Brown Panther

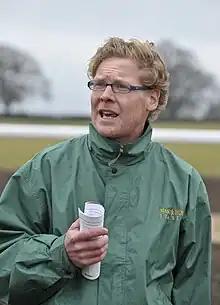
Tom Dascombe, who trained Brown Panther

Brown Panther's first appearance as a six-year-old came in the Ormonde Stakes on 9 May in which he faced three opponents headed by Hillstar, the winner of the 2013 King Edward VII Stakes. He started slowly but took the lead three furlongs out and stayed on well to win by two and a quarter lengths from Hillstar. Kingscote commented "We went a nice even gallop and he's growing up, it makes my life a lot easier". Three weeks later the horse started 2/1 favourite for the Henry II Stakes over two miles at Sandown Park Racecourse, with his opponents including Tiger Cliff (Ebor Handicap), Girolamo (Preis von Europa), Seismos (Grosser Preis von Baden), Menorah (Supreme Novices' Hurdle) and Camborne (Arc Trial). Brown Panther raced in second place before taking the lead approaching the final furlong and drew way to win "decisively" by lengths from High Jinx. He then started second favourite for the Ascot Gold Cup on 19 June and finished fourth behind Leading Light but was promoted to third after the disqualification of the runner-up Estimate. In July he finished second when favourite for the Prix Maurice de Nieuil at Longchamp and then finished third to Cavalryman and Ahzeemah when attempting to repeat his 2013 success in the Goodwood Cup.